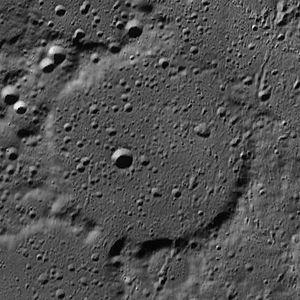
Poncelet est un cratère d'impact lunaire situé au Nord de la face visible de la Lune. Il se trouve au nord-est du cratère Pascal et au nord-ouest du cratère Anaximenes. Ce cratère est fortement érodé avec un plancher intérieur inondé par de la lave basaltique et parsemé de plusieurs craterlets dont le cratère satellite « Poncelet H ». Le contour est circulaire mais peu élevé avec des brèches au sud et au nord-est.